Hugh L. Lamb

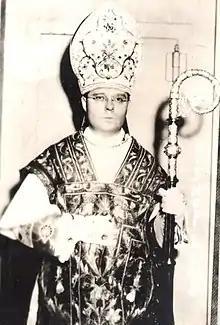

Hugh Louis Lamb (October 6, 1890 – December 8, 1959) was an American Catholic prelate who served as the first Bishop of Greensburg from 1951 until his death in 1959. He previously served as an auxiliary bishop of the Archdiocese of Philadelphia from 1936 to 1951.